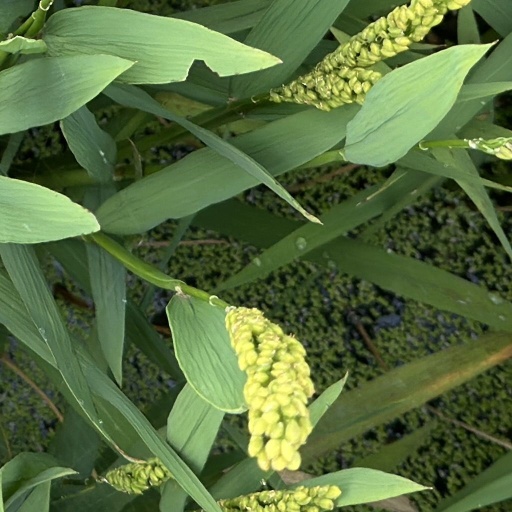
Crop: rice